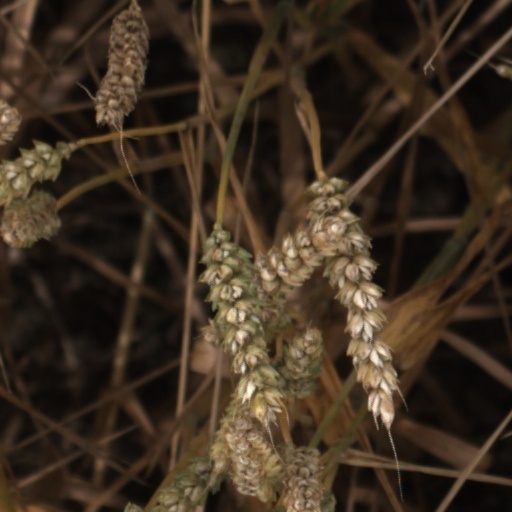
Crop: wheat